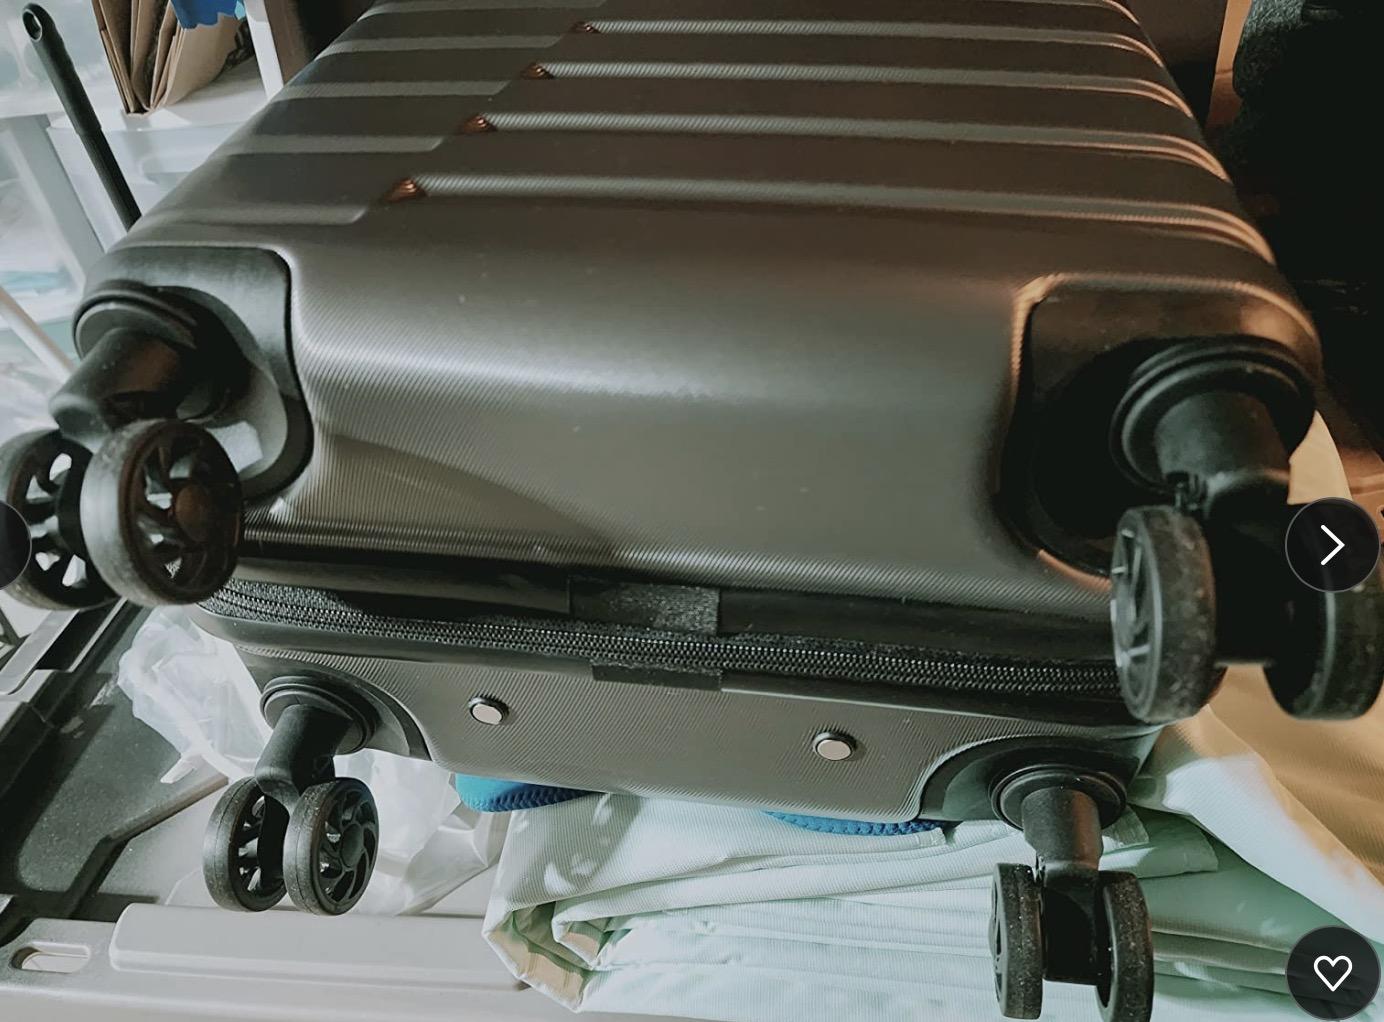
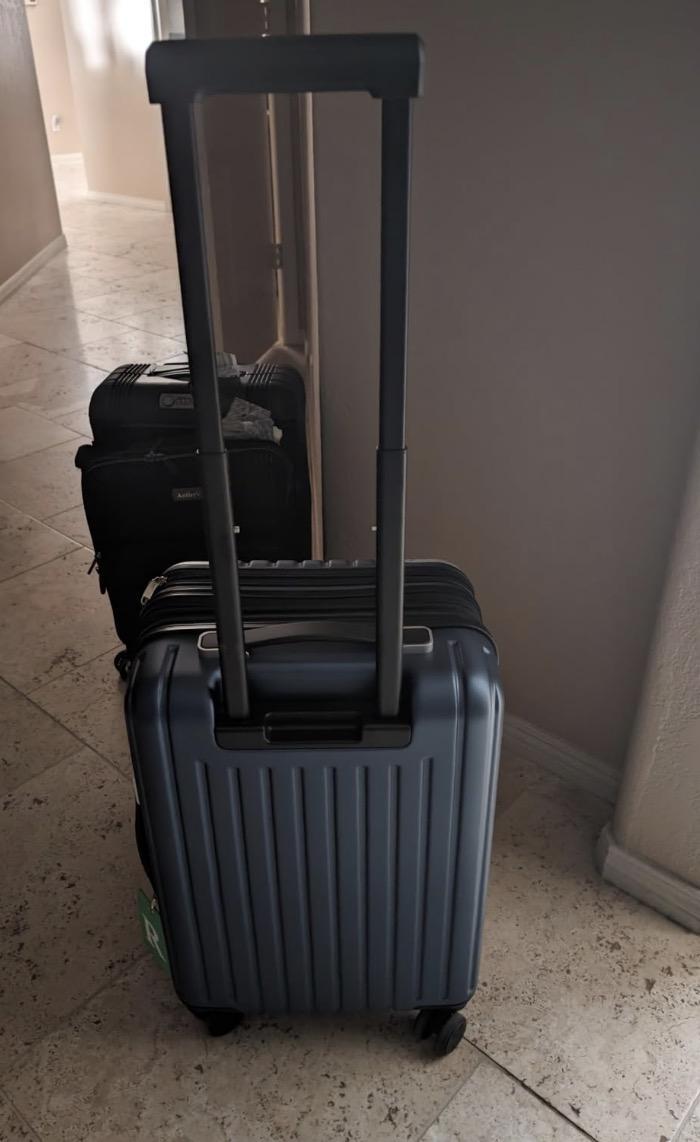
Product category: items_tea
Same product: no